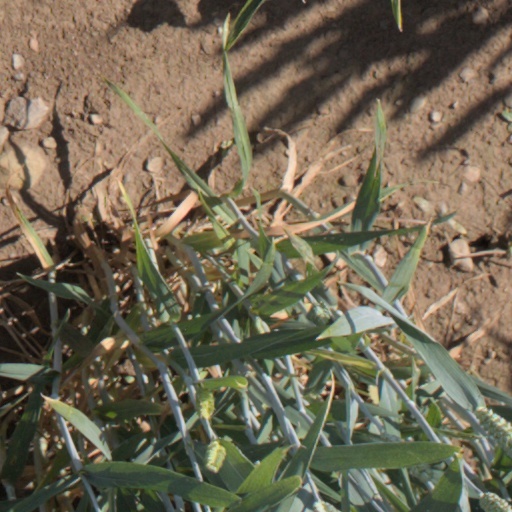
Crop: wheat